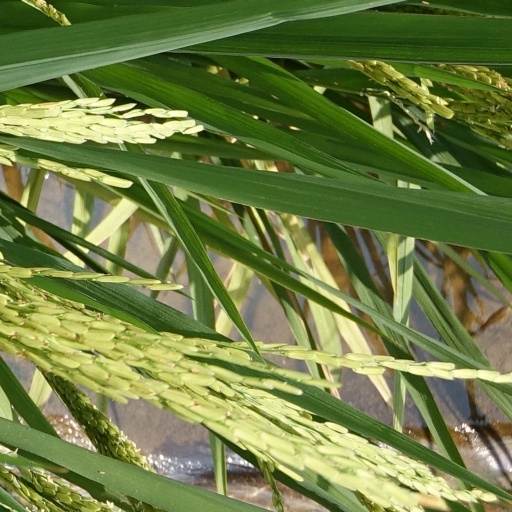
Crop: rice